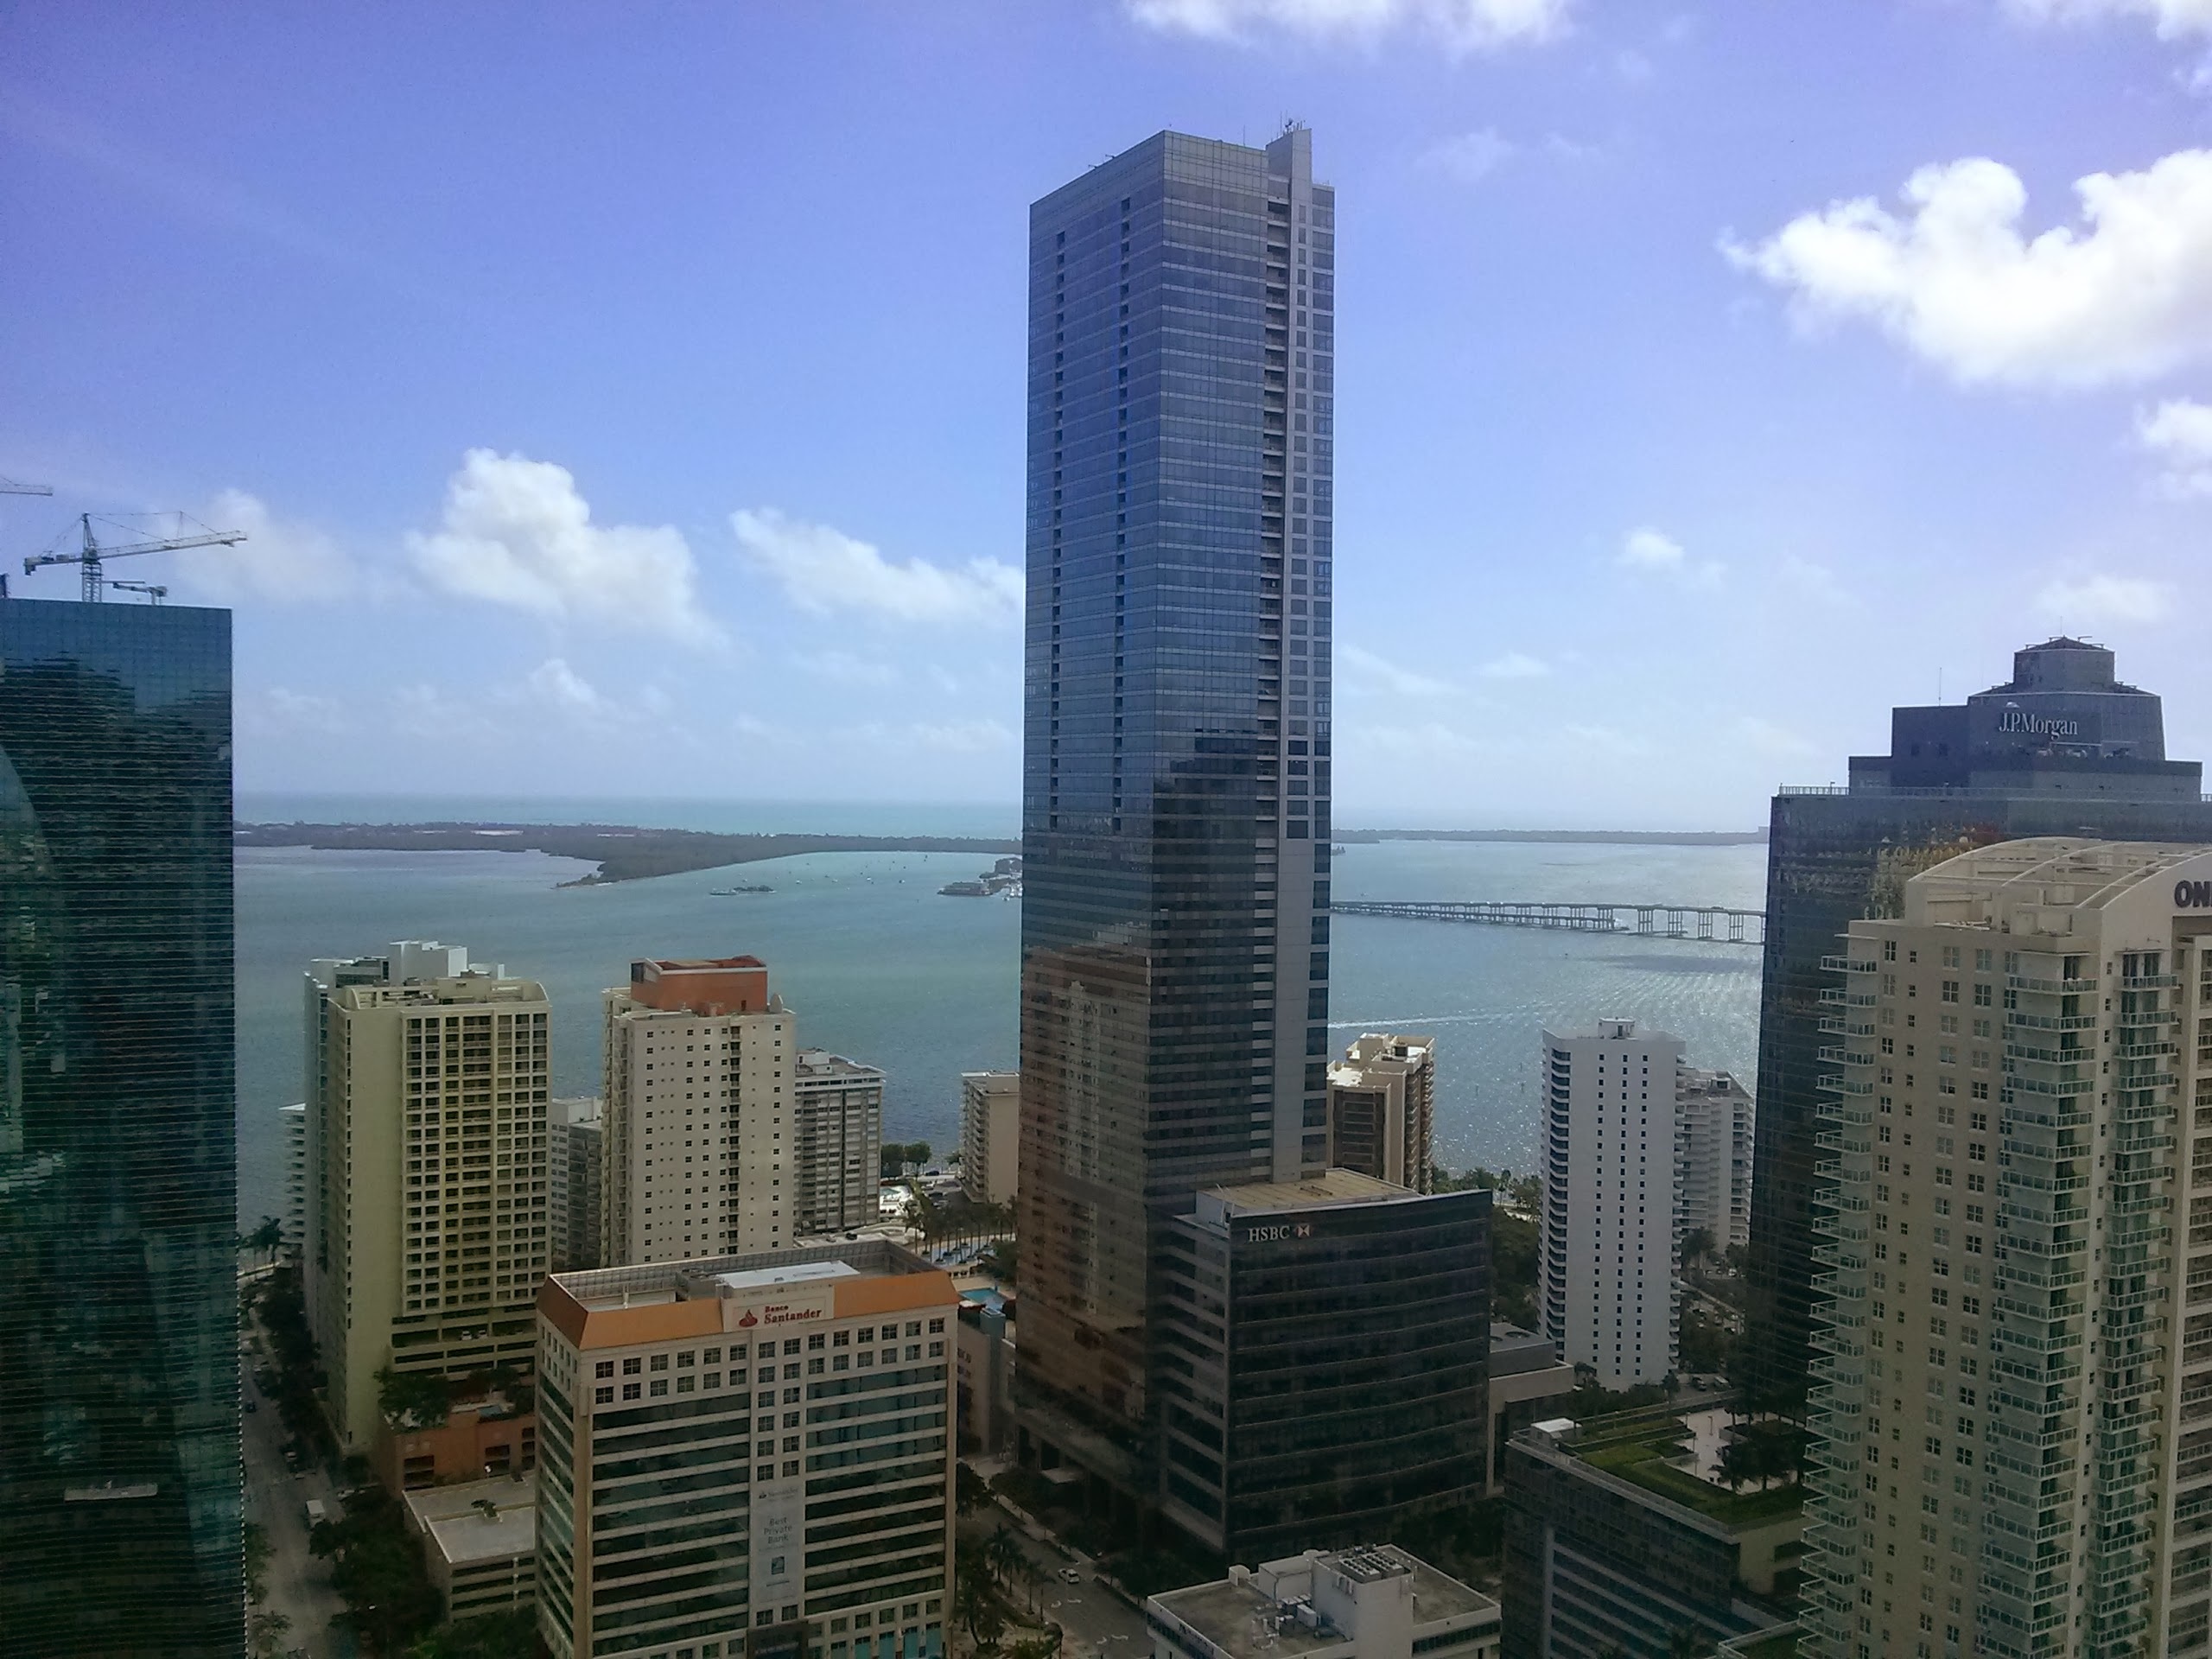
skyline, building, city, skyscraper, cityscape, downtown, tower, landmark, tower block, metropolis, condominium, residential area, human settlement, metropolitan area